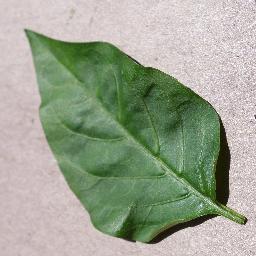
Label: Pepper,_bell___healthy